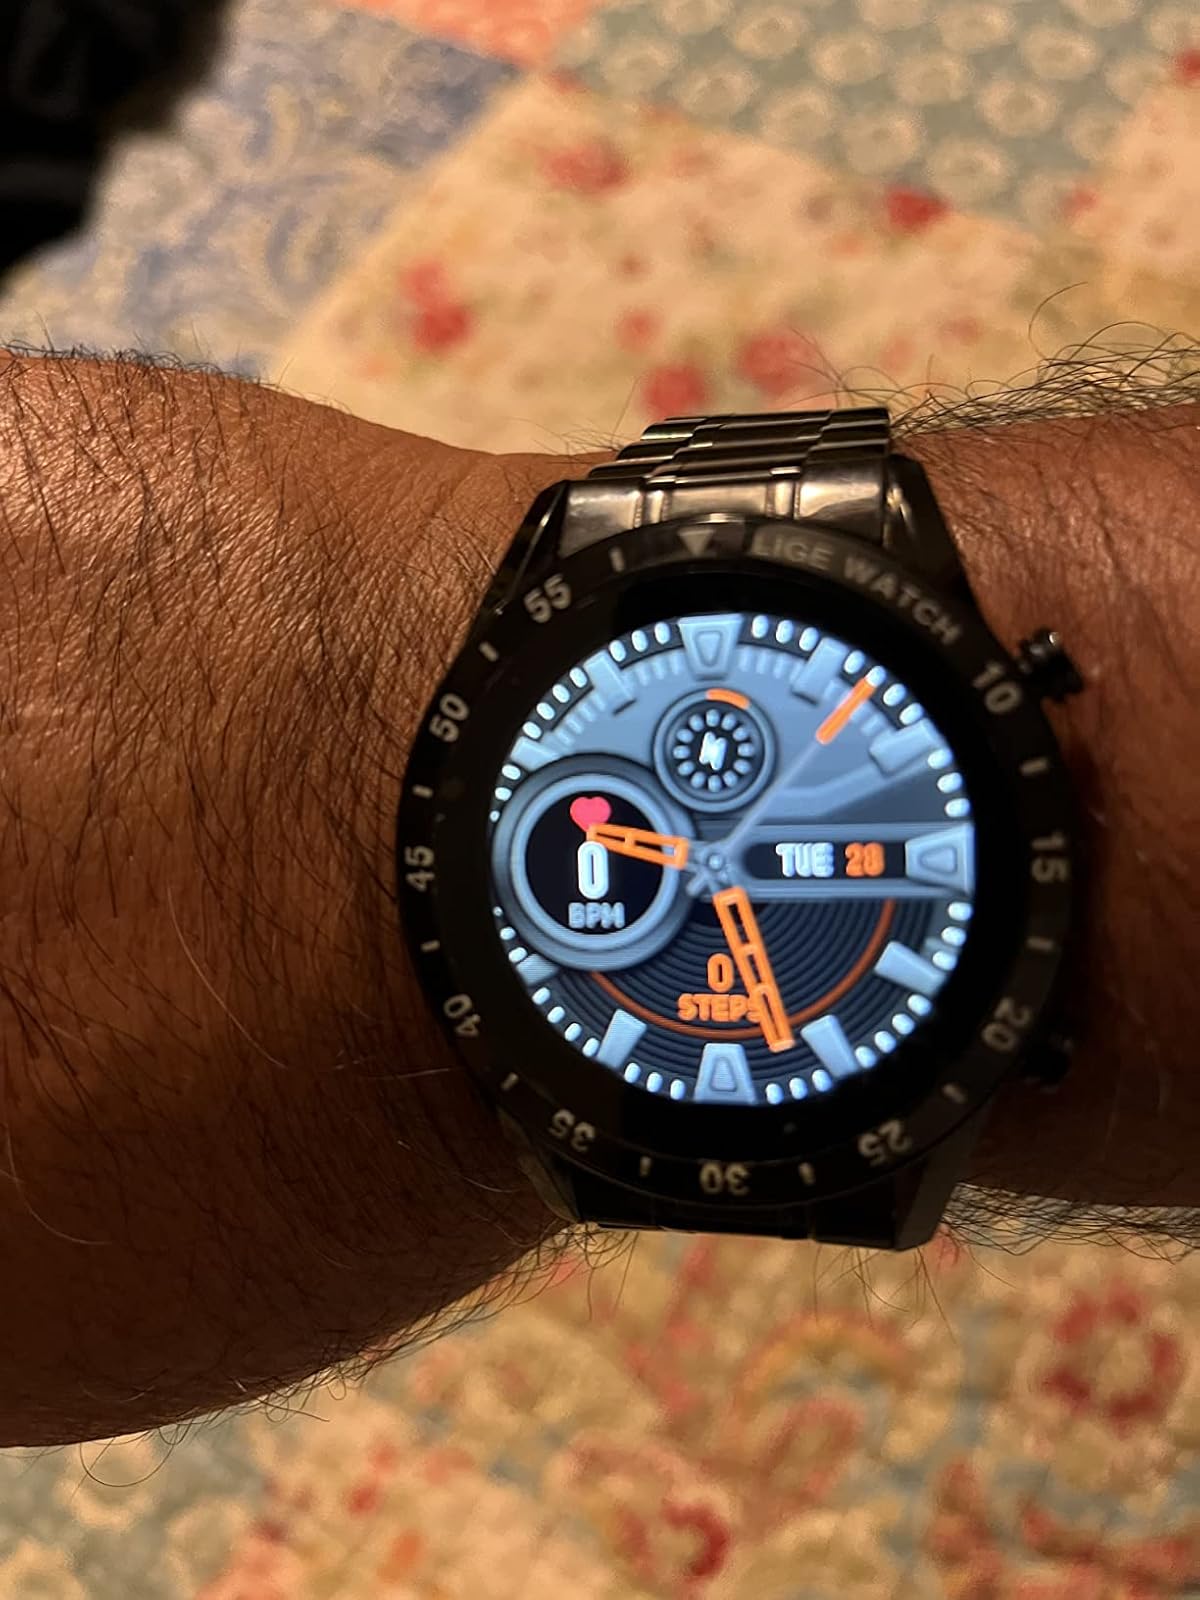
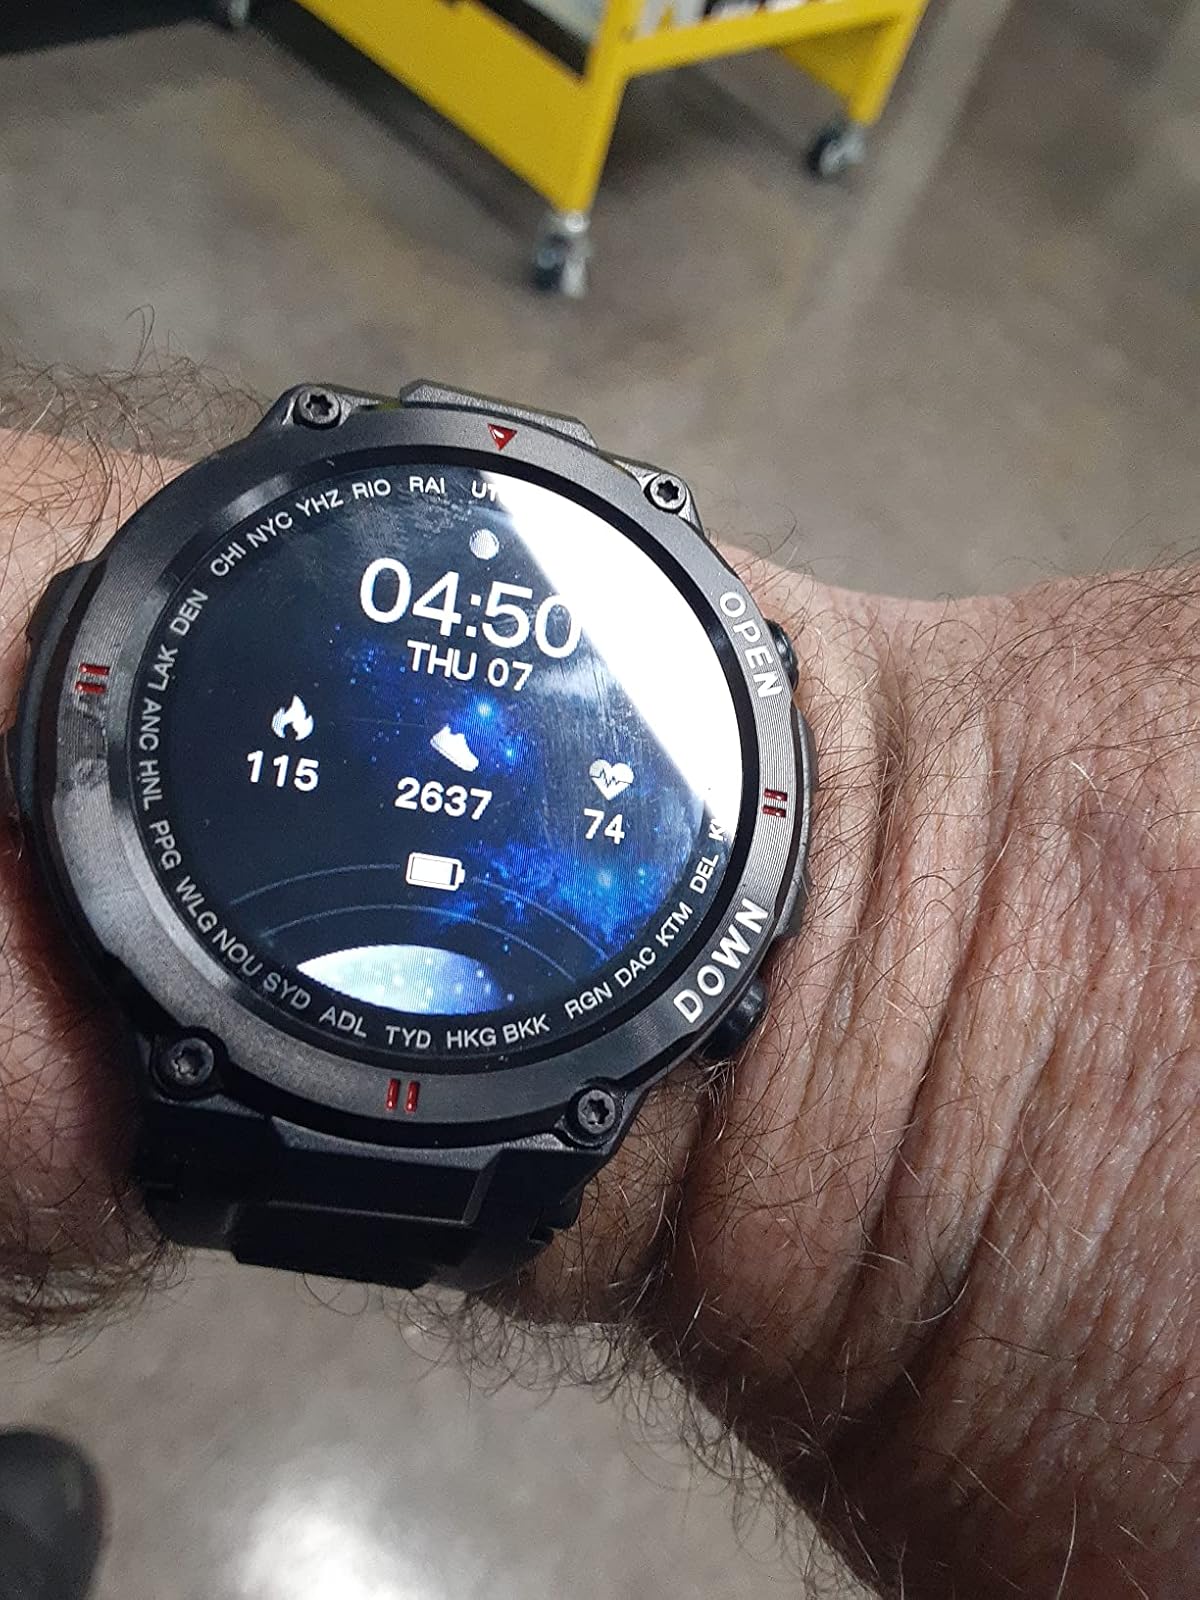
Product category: smartwatch
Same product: no